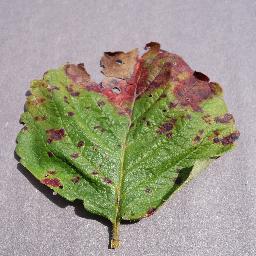
Label: Strawberry___Leaf_scorch